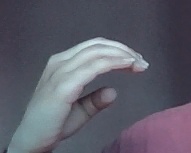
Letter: jeem